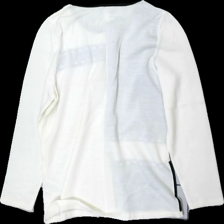
View: back
Type: Sweater
Category: Ladies
Brand: Not in the list
Brand text on label: Paola
Colors: Black, White
Material: 100% acrylic
Pattern: Geometric print
Cut: Regular, C-collar
Size: 44
Season: All
Stains: Minor
Damage: stained
Damage location: top center
Damage 2: pilling
Damage 2 location: middle right
Price range: <50
Recommended usage: Export